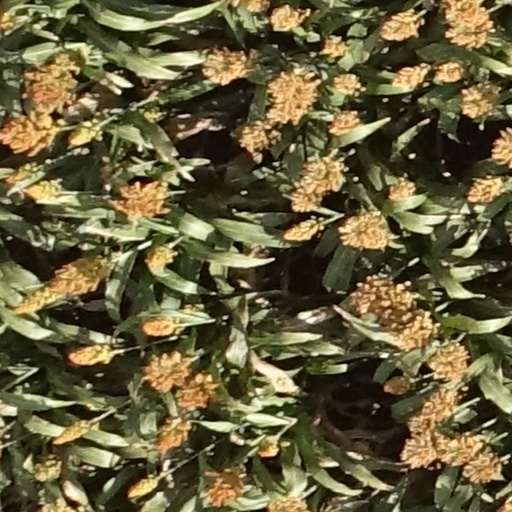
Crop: sorghum